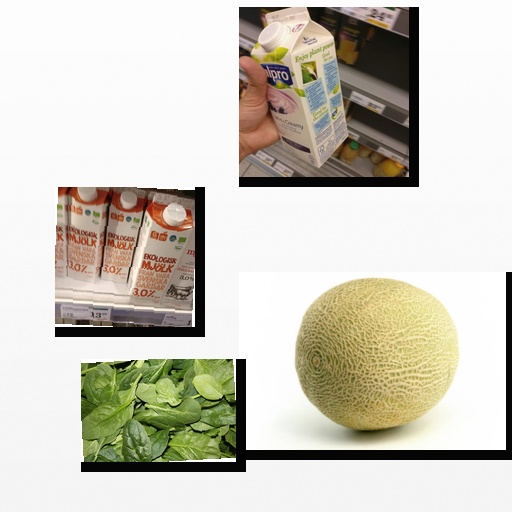
Food items: spinach, blueberry_soy_yogurt, cantaloupe, milk